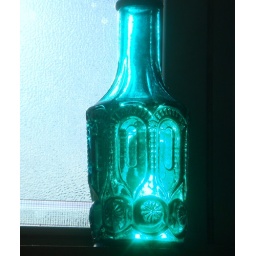
Blue glass in the window is always a nice touch!